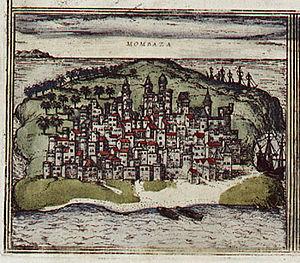
Les raids ottomans sur la côte swahilie sont deux expéditions menées par le corsaire ottoman Mir Ali Bey en 1585 et en 1589 contre les comptoirs portugais du Zanguebar, c'est-à-dire de la côte swahilie, en Afrique de l'Est.
Les expéditions navales ottomanes dans l'océan Indien sont une série d'opérations navales entreprises par l'Empire ottoman au XVIᵉ siècle pour étendre sa domination sur les mers du Sud et écarter la menace que faisait peser l'empire portugais sur la route des épices et sur le pèlerinage de La Mecque.